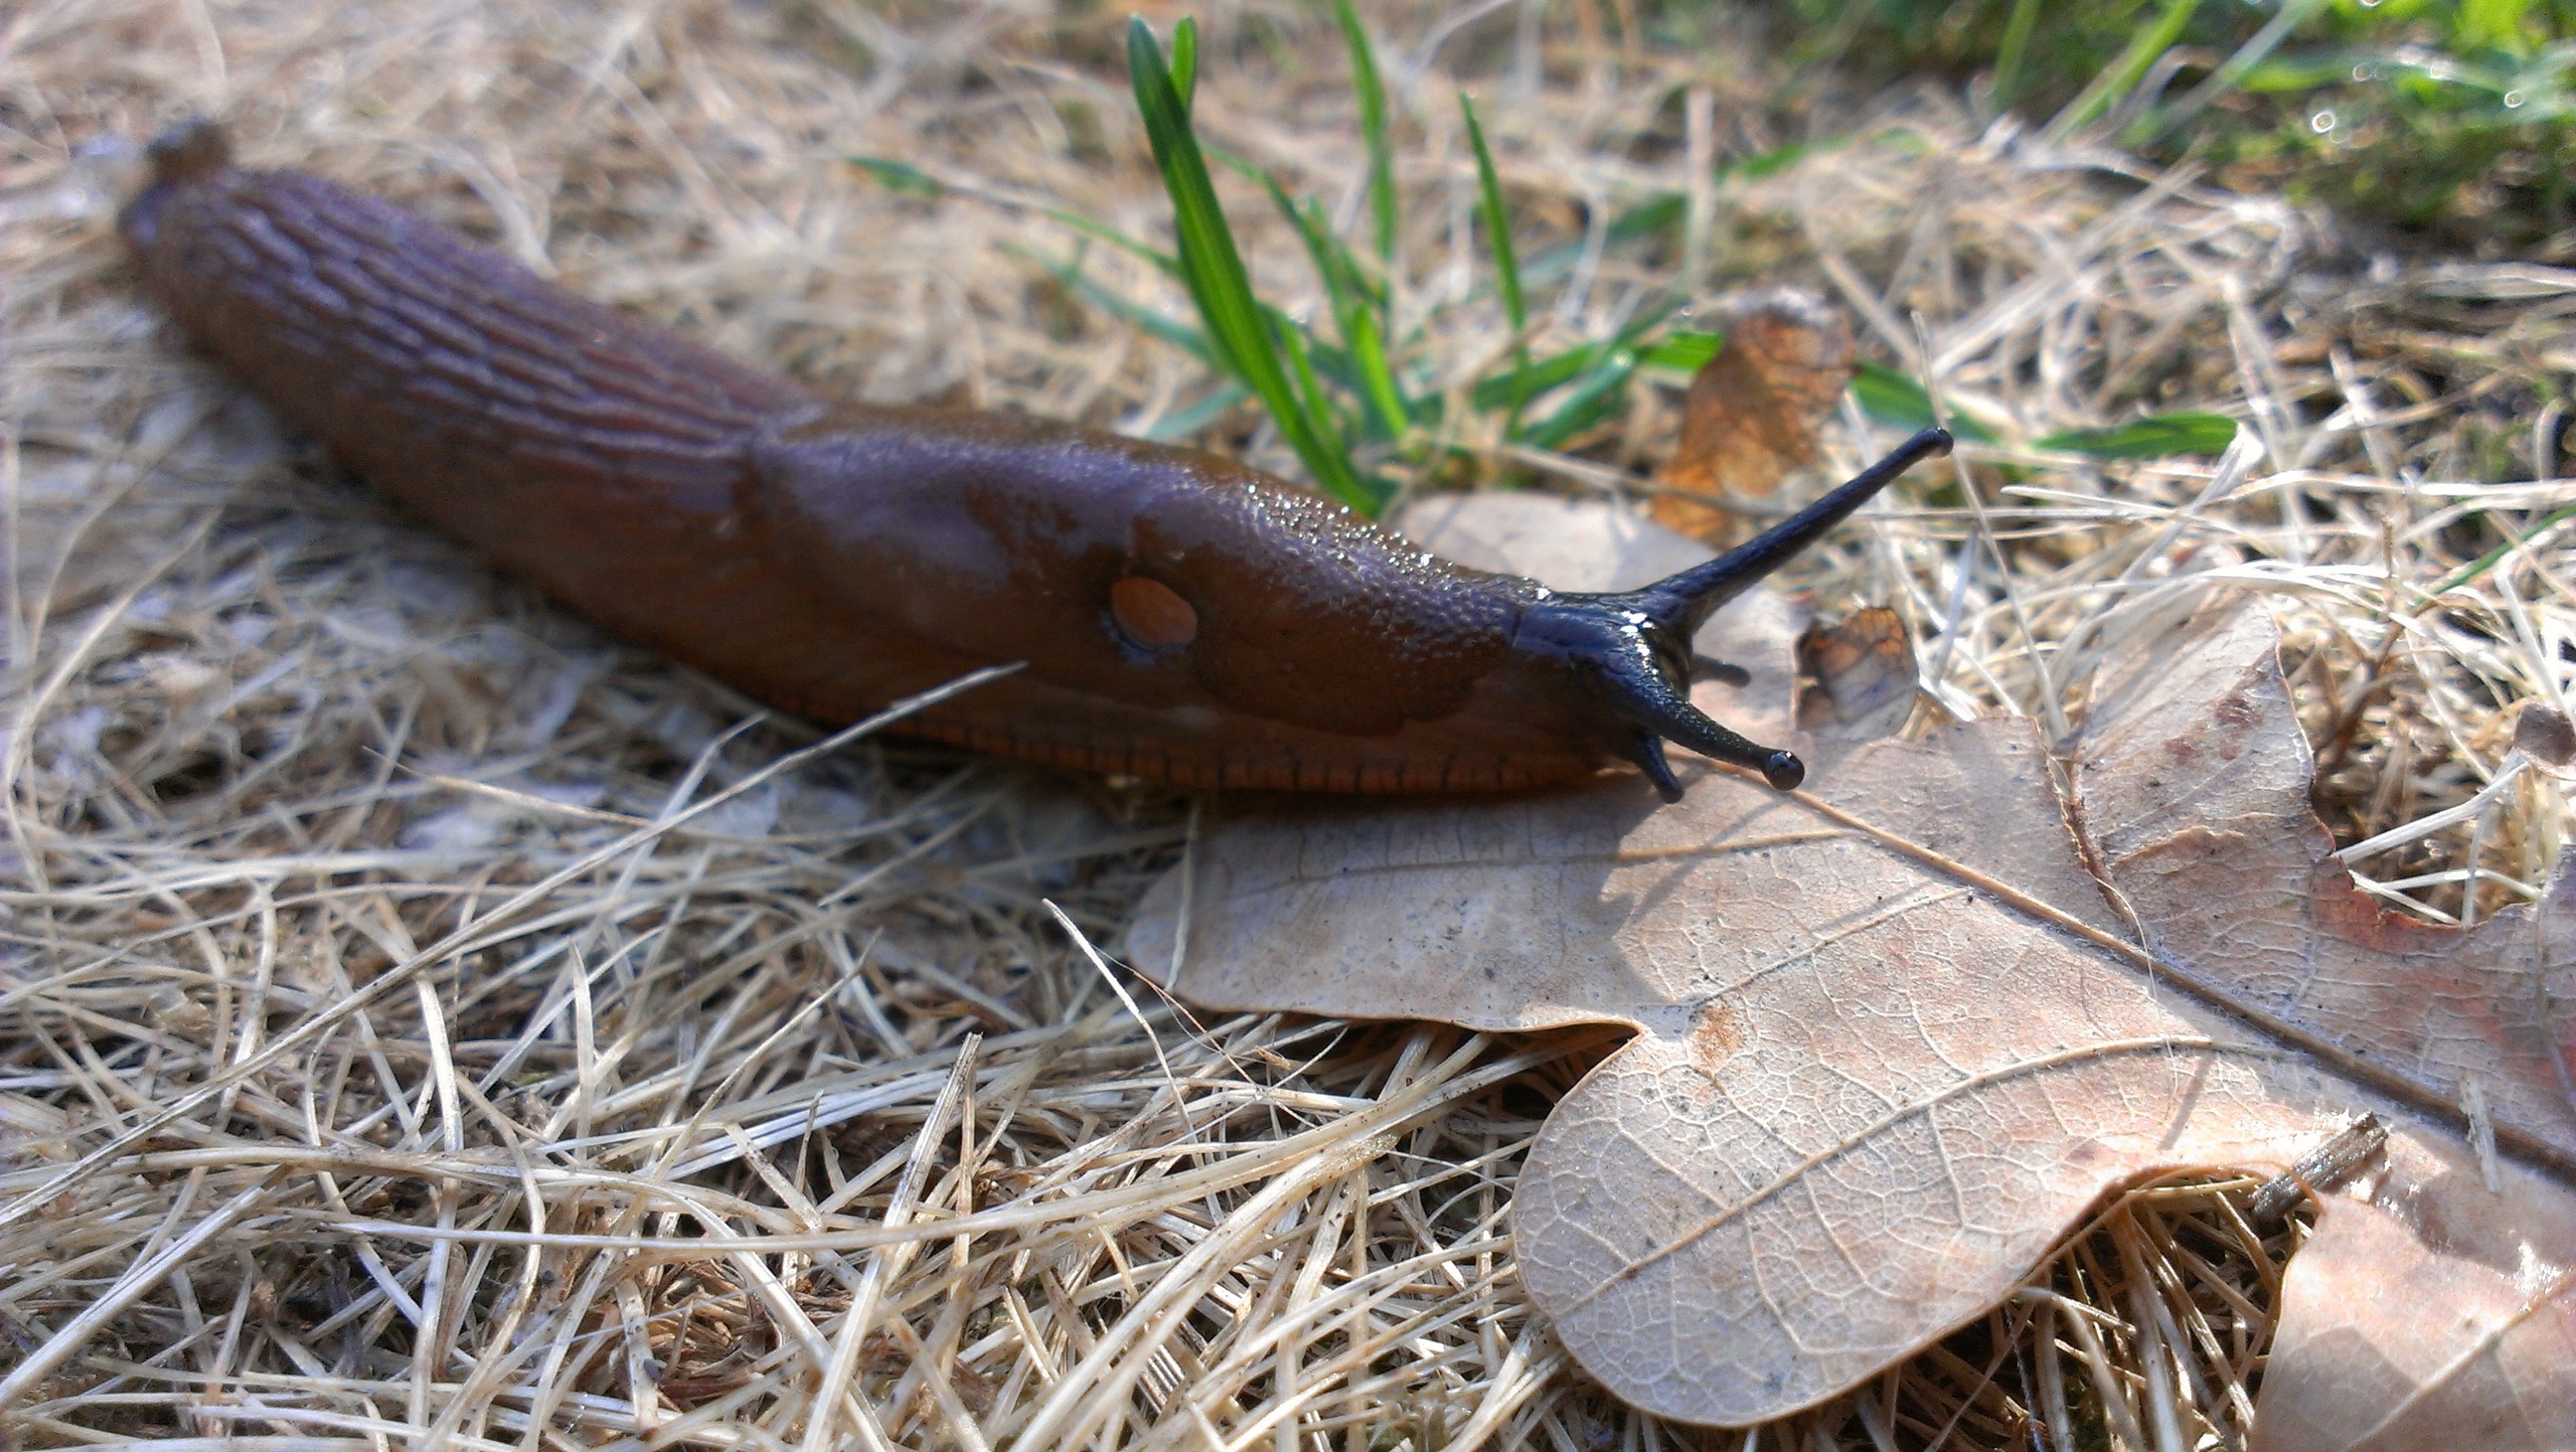
wildlife, brown, garden, fauna, invertebrate, mollusk, snail, slug, slowly, snails and slugs